Missing Angel

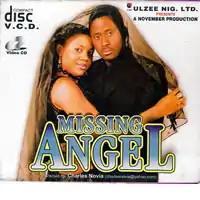
Movie poster for "Missing Angel"

Missing Angel is a 2004 Nigerian film directed by Charles Novia and starring Stella Damasus Aboderin and Desmond Elliot. Produced by Ulzee Nigerian Ltd, it was followed by two sequels. The plot deals with Dolly (Aboderin), a troubled young woman who makes a vow to God that she should die on her twenty-fifth birthday, if her misery continued. A dark angel (Elliot) is sent to manipulate her, but slowly falls in love with her.